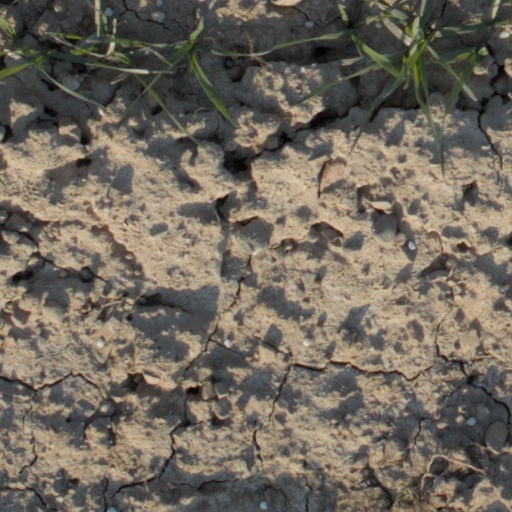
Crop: wheat